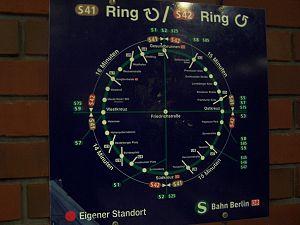
Schéma du Ringbahn de Berlin